Shimon Slavin

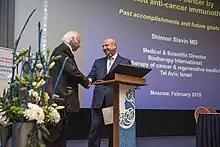
Slavin with Russian pathophysiologist Sukhikh at the International Oncology conference in Moscow in 2017

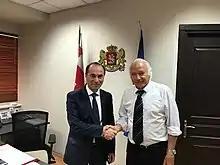
Meeting with Zaza Sopromadze, Deputy Minister of Health Georgia in 2017

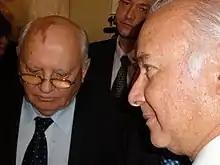
Slavin with Mikhail Gorbachev, the last leader of the Soviet Union

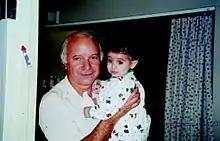
Slavin with Baby Salsabil. First successful treatment for 'bubble babies'.

As a rule, treatment of cancer focuses on a two-step approach: tumor debulking using conventional and innovative modalities, followed by immunotherapy of minimal residual disease. Innovative reduced-intensity conditioning (RIC) or non-myeloablative stem cell transplantation (NST) was pioneered by Slavin for safer stem cell transplantation in the treatment of malignant and life-threatening non-malignant disorders that can be corrected using stem cells. Post-transplant immunotherapy is indicated for all patients in need. RIC or NST enables much safer curative stem cell transplantation for every patient, regardless of age, including those with less than optimal clinical conditions who would not be eligible for standard myeloablative stem cell transplantation.